Isn't It Romantic (1948 film)

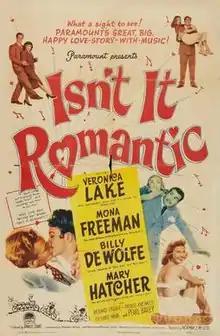
Theatrical poster

Isn't It Romantic is a 1948 American black-and-white comedy musical film from Paramount Pictures, directed by Norman Z. McLeod and starring Veronica Lake and Billy De Wolfe. Supporting actors included Mona Freeman, Richard Webb and Pearl Bailey. Although it takes its title from a 1932 song by Richard Rodgers and Lorenz Hart, it is based on a novel called "Gather Ye Rosebuds" by Jeannette C. Nolan.